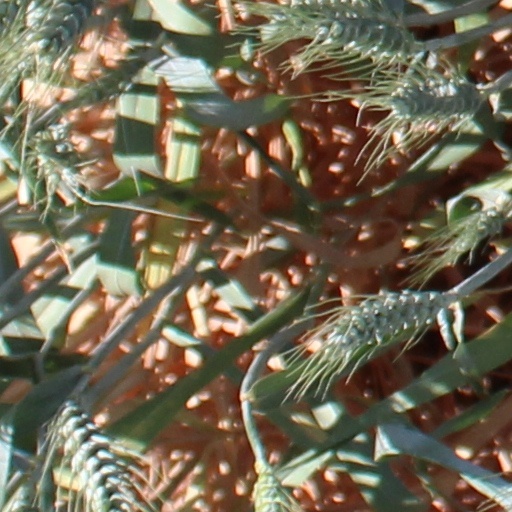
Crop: wheat